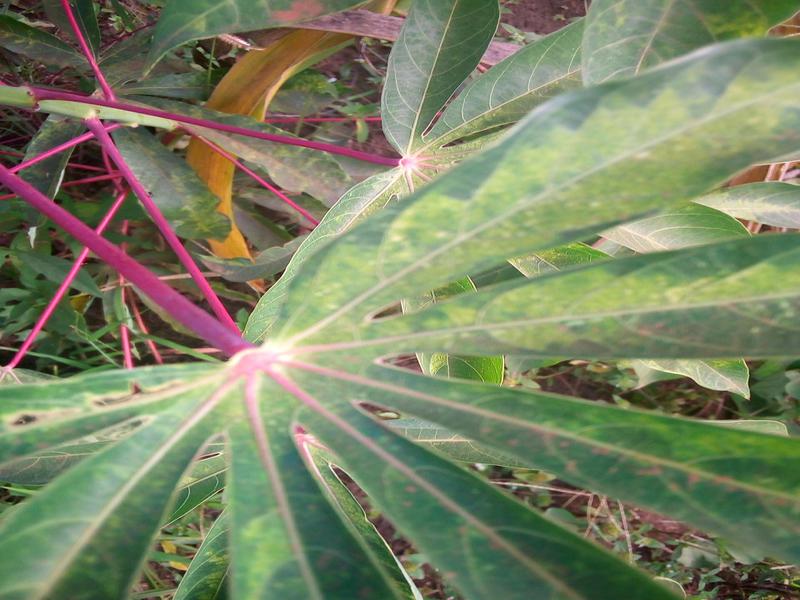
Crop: cassava
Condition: mosaic_disease